Escápate conmigo

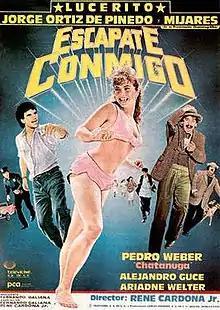
Poster of the movie

Escápate conmigo (in English: "Escape With Me") is a Mexican musical and comedy film, released in 1988. Manuel Mijares has confessed that he fell in love with Lucero since they starred in this film, ten years later they got married.